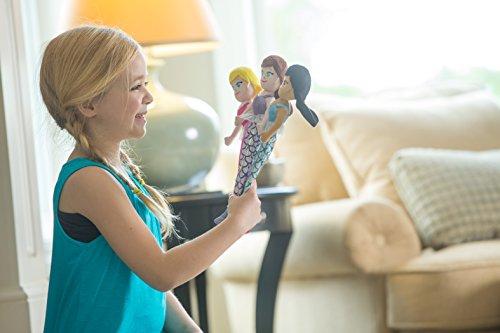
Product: Wild Republic Mermaid Toy, Slap Bracelet, Gifts for Kids, Purple, Huggers 12"
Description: Let your child be a part of the magical world of Mermaids, with this adorable slap bracelet.
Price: $7.99
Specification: ProductDimensions:4x0.2x12inches|ItemWeight:1.28ounces|ShippingWeight:1.92ounces(Viewshippingratesandpolicies)|ShippingAdvisory:Thisitemmustbeshippedseparatelyfromotheritemsinyourorder.Additionalshippingchargeswillnotapply.|ASIN:B07B9VVHWN|Itemmodelnumber:21403|Manufacturerrecommendedage:0monthsandup